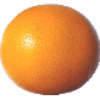
Label: pink_grapefruit